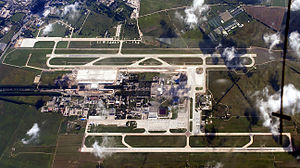
Boryspil Internationale Lufthavn
Boryspil Internationale Lufthavn, er en international lufthavn i beliggende 6 km vest for Boryspil og 29 km øst for Ukraines hovedstad Kijev. Lufthavnen er Ukraines største og betjener hovedparten af alle udenrigsflyvning i landet. Boryspil Lufthavn er én ud af tre lufthavne, der betjener området omkring Kijev.